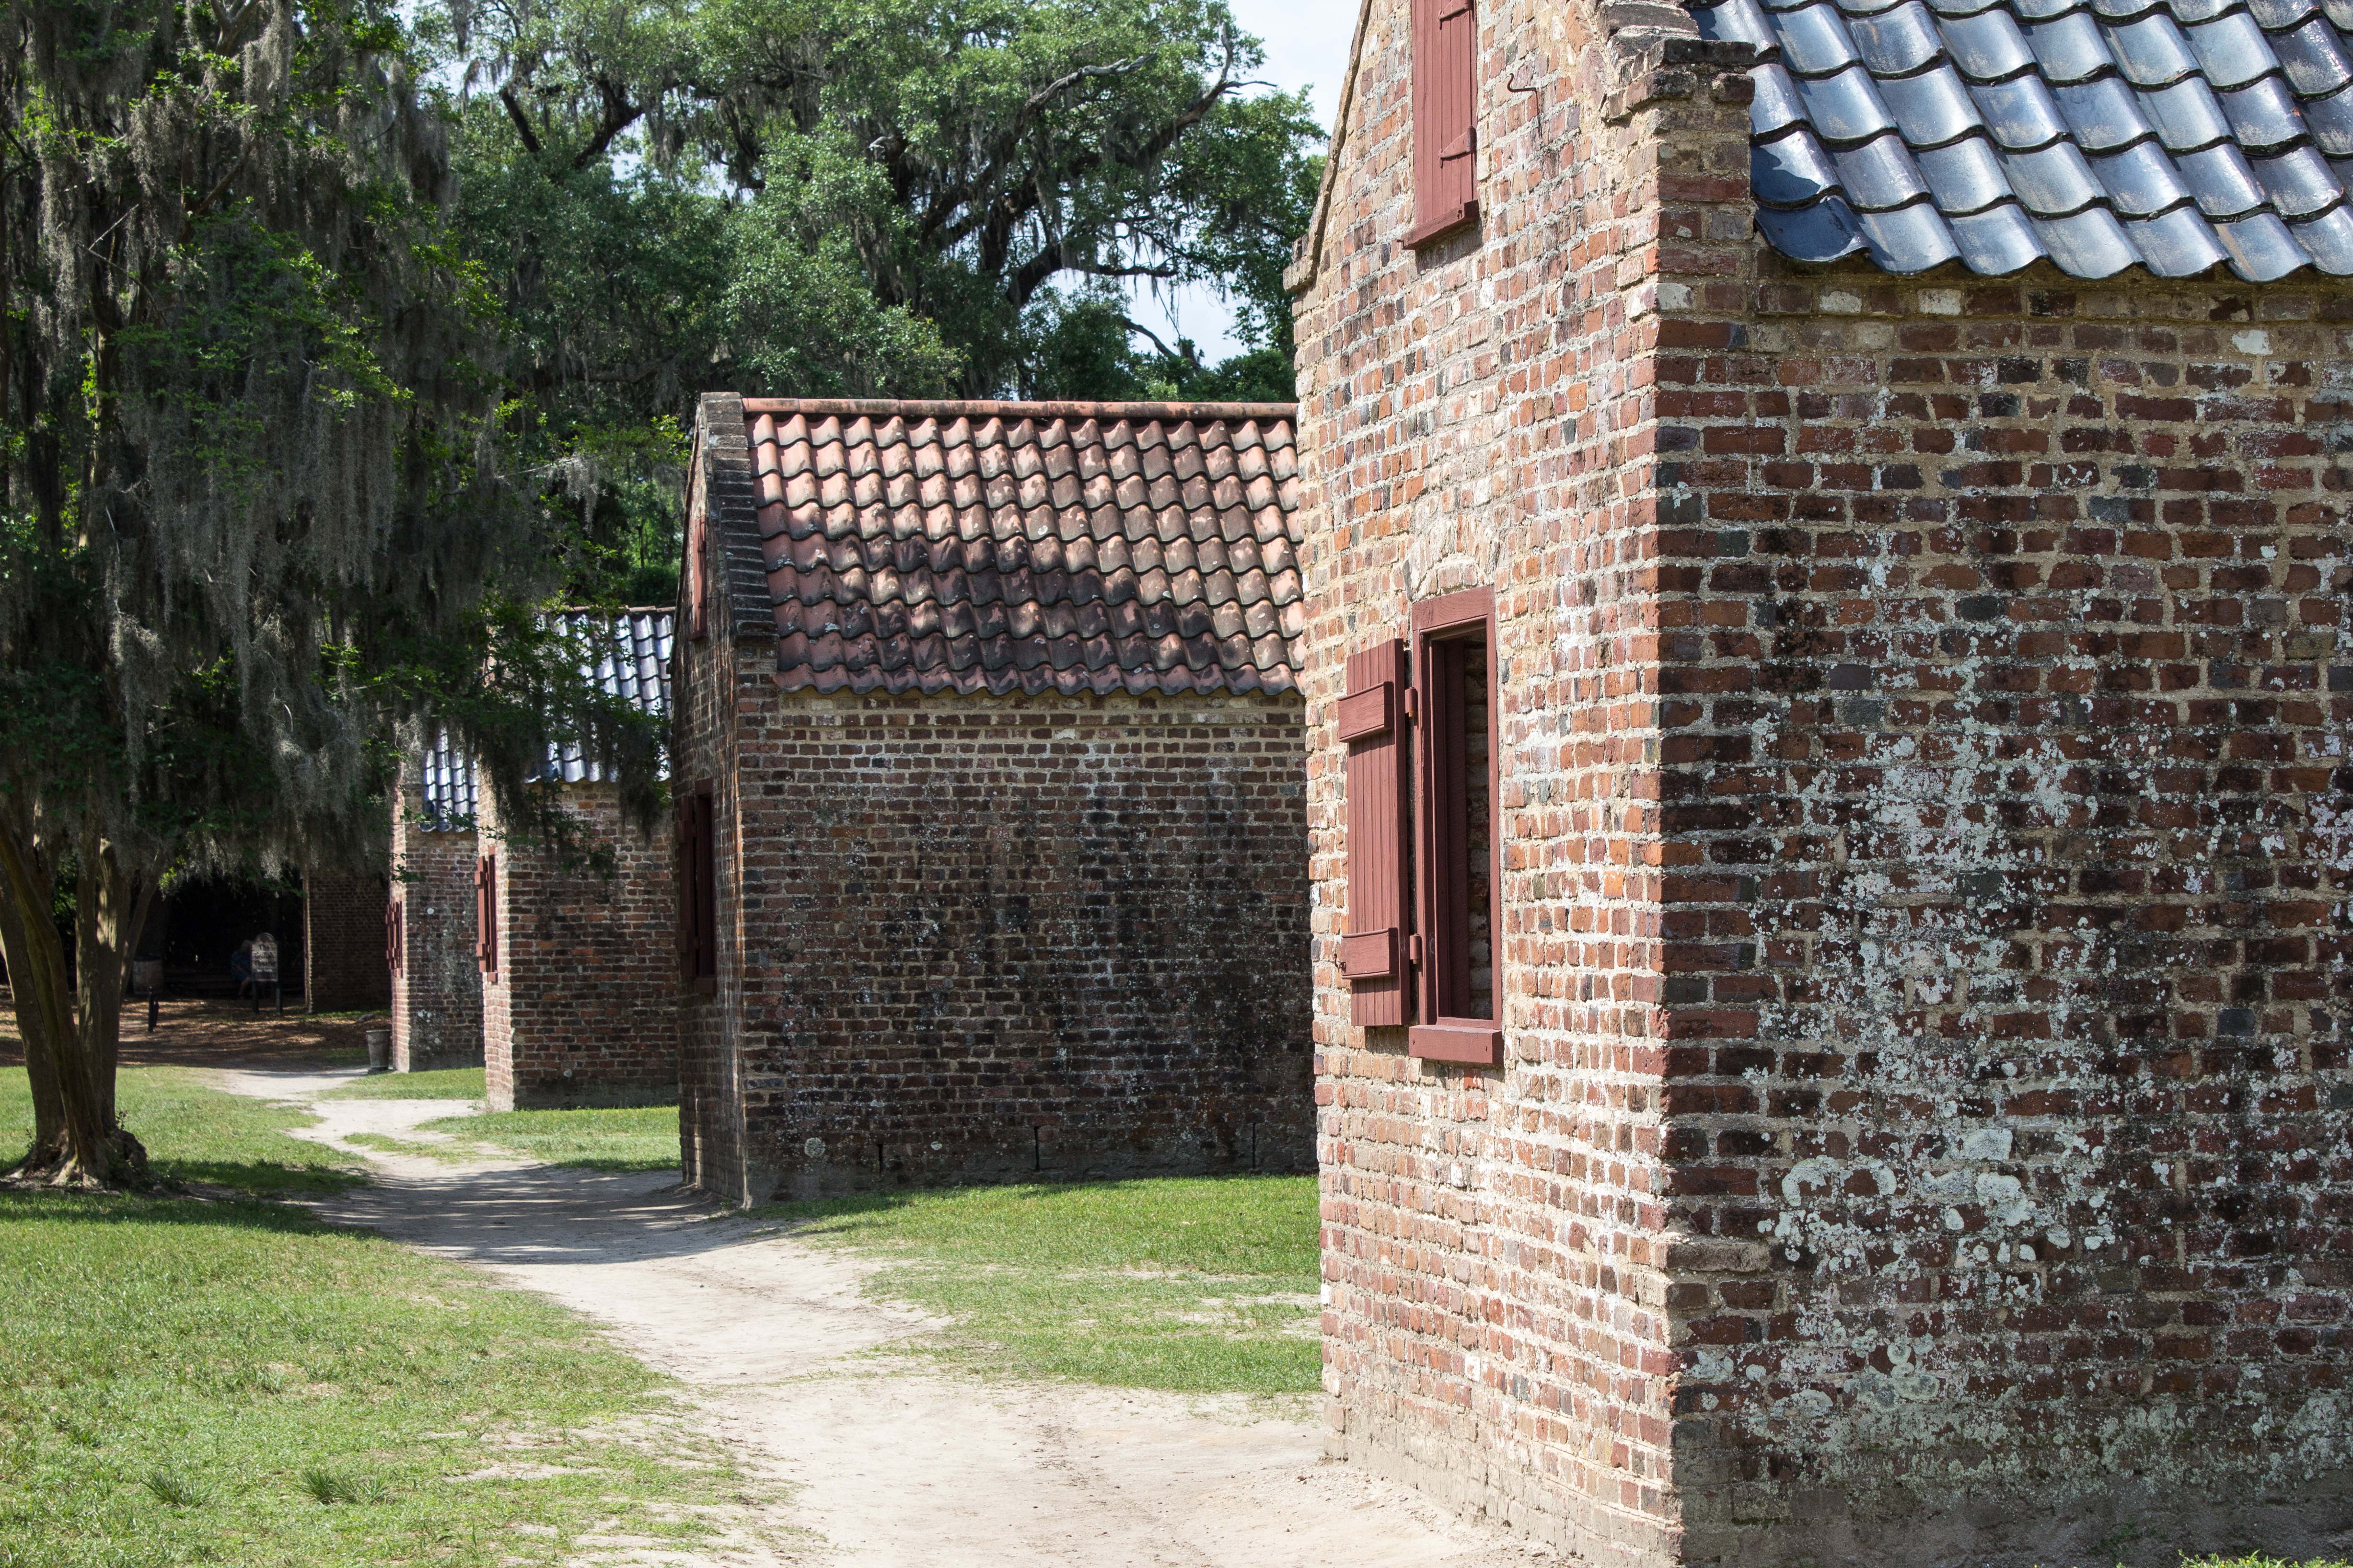
landscape, nature, forest, architecture, structure, field, farm, countryside, house, roof, old, barn, home, wall, country, rustic, village, rural, green, farming, museum, scenic, cottage, natural, usa, america, landmark, property, chapel, historic, brick, housing, weathered, outdoors, southern, south, woods, war, shutters, buildings, homes, houses, wooden, plantation, history, spanish, united, historical, sc, estate, labor, african, carolina, quarters, hacienda, civil, slavery, barracks, colonial, south carolina, slave, charleston, forced, slave quarters, boone plantation, boone, row house